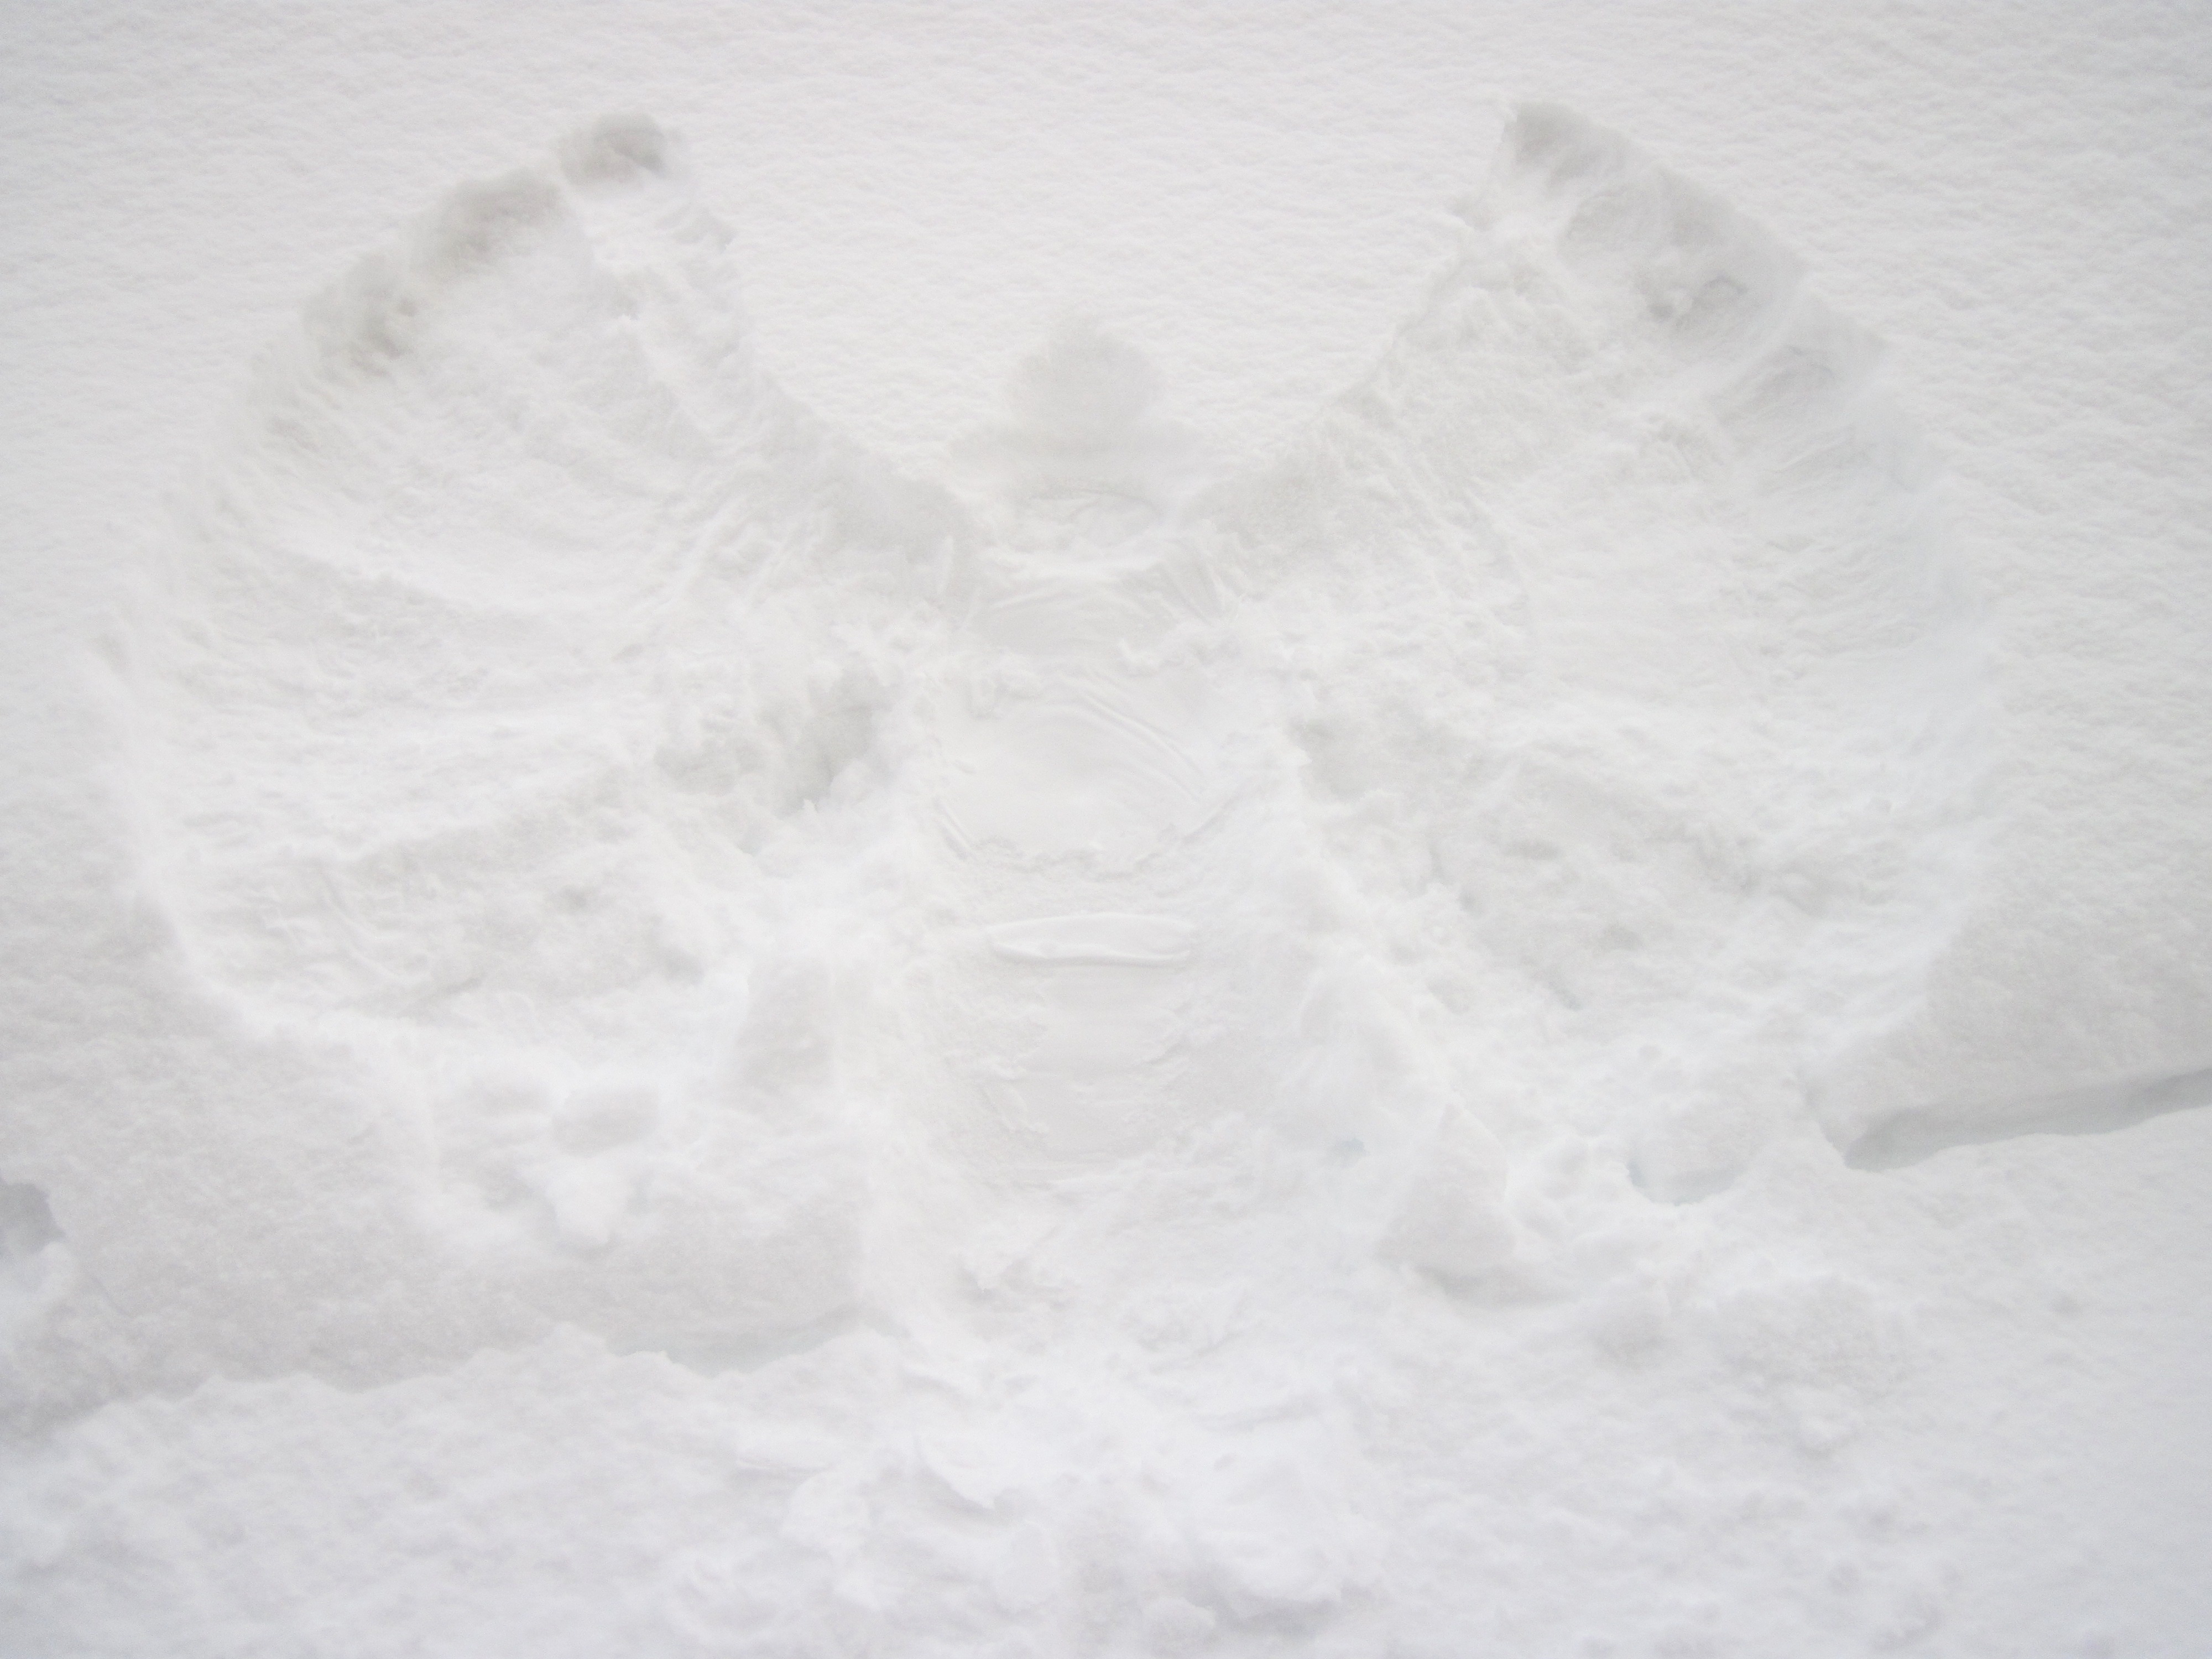
hand, snow, cold, winter, white, pattern, christmas, season, textile, angel, fun, wings, xmas, fashion accessory